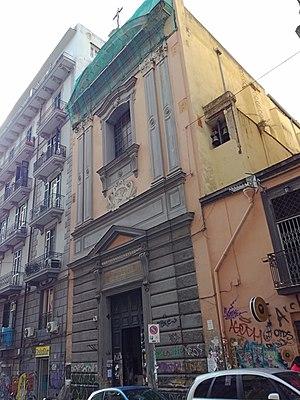
L'église San Girolamo delle Monache est une église du cœur historique de Naples, située via Mezzocannone. Elle est dédiée à saint Jérôme et dépend de l'archidiocèse de Naples.